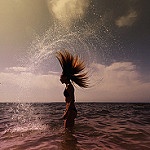
Label: sea